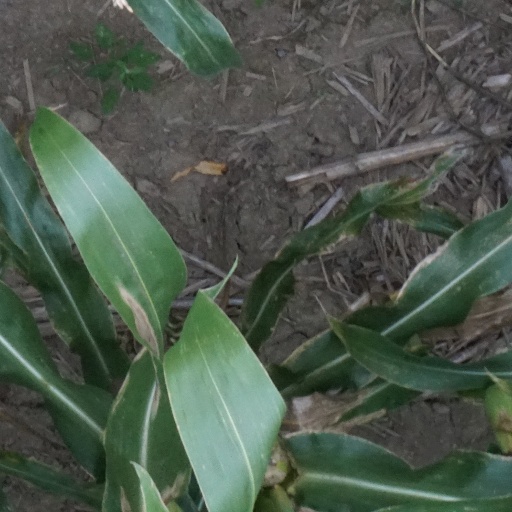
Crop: maize; corn